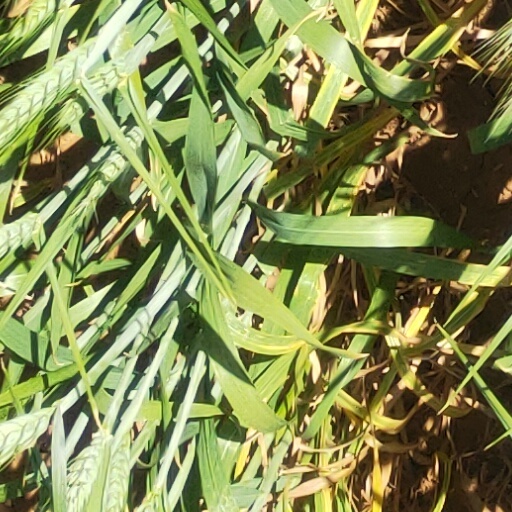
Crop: wheat